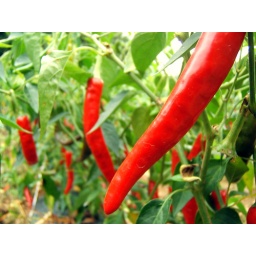
A chili field at the base of a mountain in Choong-joo.